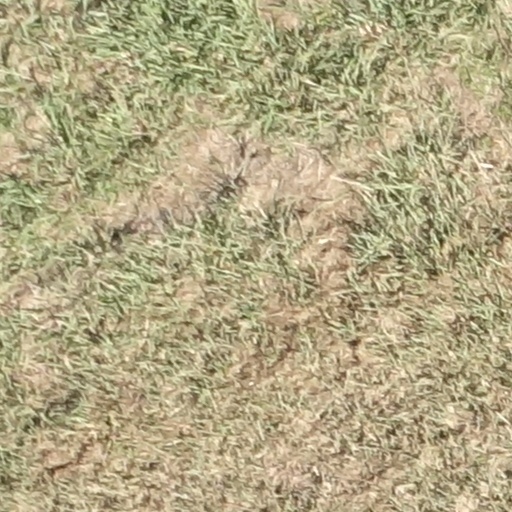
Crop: sorghum